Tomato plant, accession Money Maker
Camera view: vertical (180 deg); turntable rotation: 330 degrees
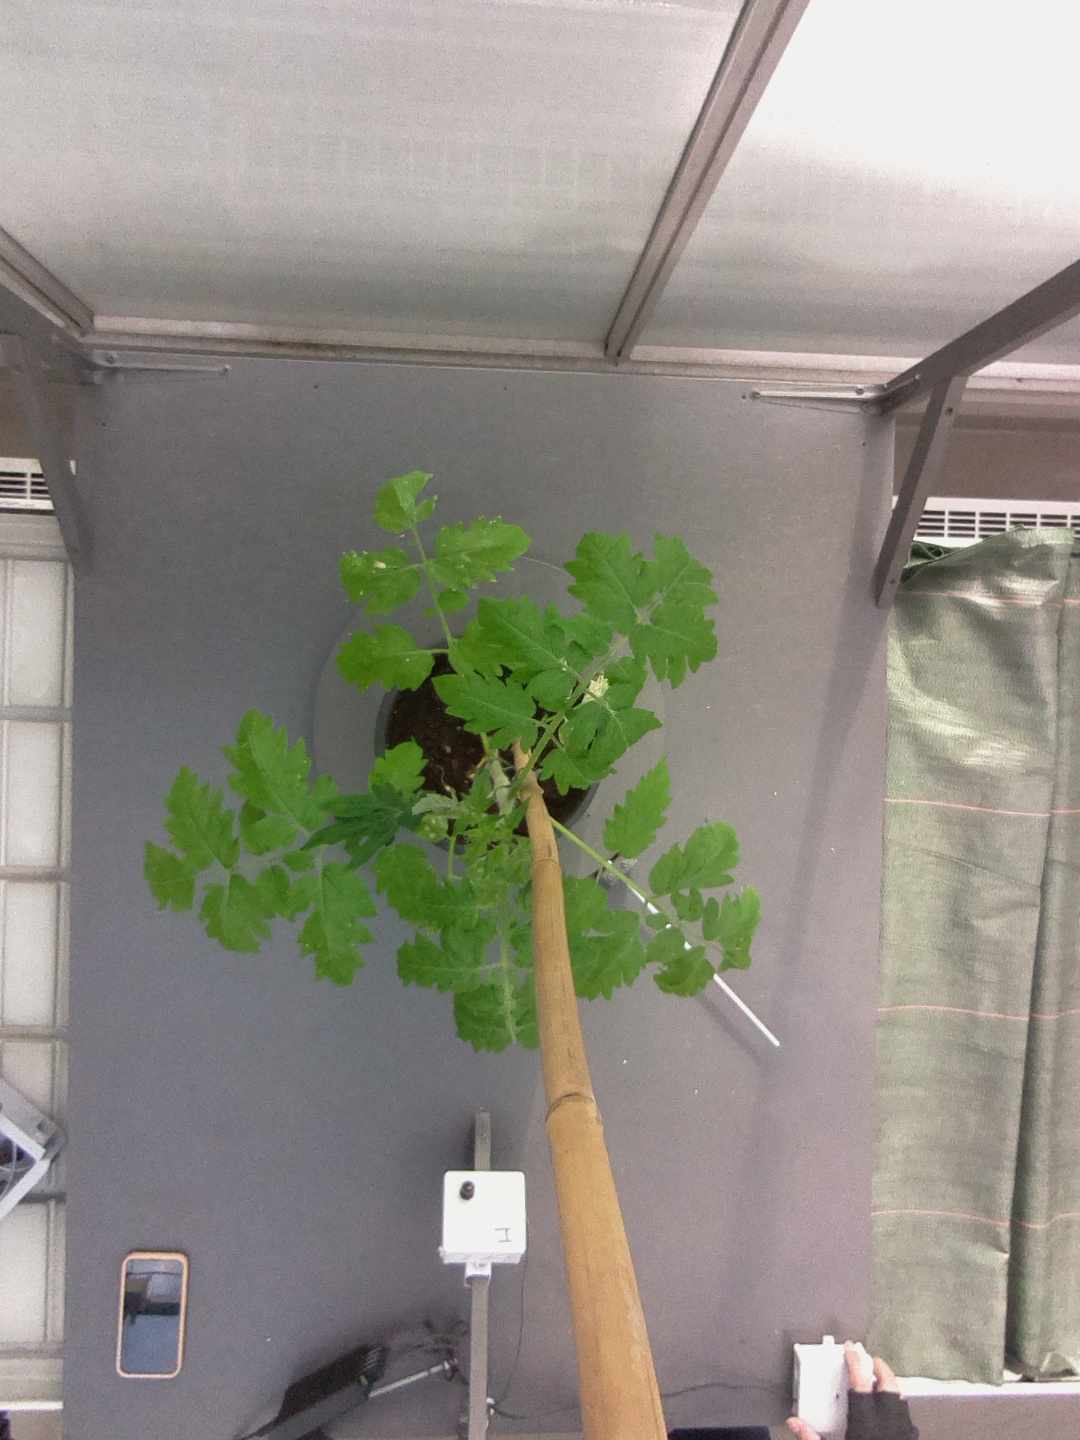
BBCH growth stage 14: 8 of true leaves visible